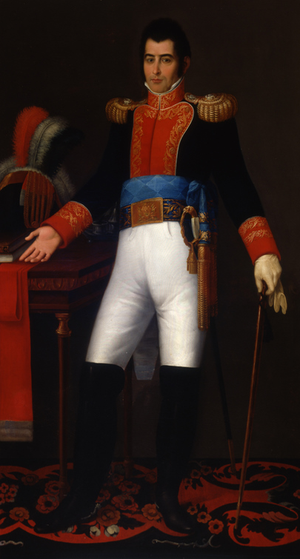
José Miguel Ramón Adaucto Fernández y Félix, connu sous le nom de Guadalupe Victoria, né le 29 septembre 1786 à Tamazula et mort le 21 mars 1843 à Perote, est un général et homme d'État mexicain ayant combattu pendant la guerre d'indépendance. Général sous le Premier Empire de Agustín de Iturbide, il est, après la chute de l'Empire, député et membre du Pouvoir exécutif suprême qui dirige le Mexique de 1823 à 1824. Après l'adoption de la Constitution fédérale, qui établit la Première République, il est élu premier président du Mexique en octobre 1824.